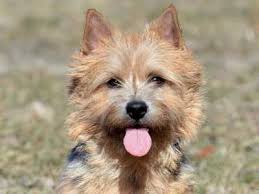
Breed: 203-n000016-Norwich_terrier